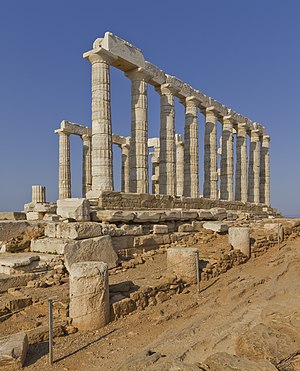
Antikken
Poseidons tempel på Attika i Grækenland.
Antikken er en periode i historien, særligt med henblik på Grækenland og Romerriget. I sin bredeste definition er Antikken perioden fra den historiske tids begyndelse til Roms fald i det 5. århundrede e.Kr.